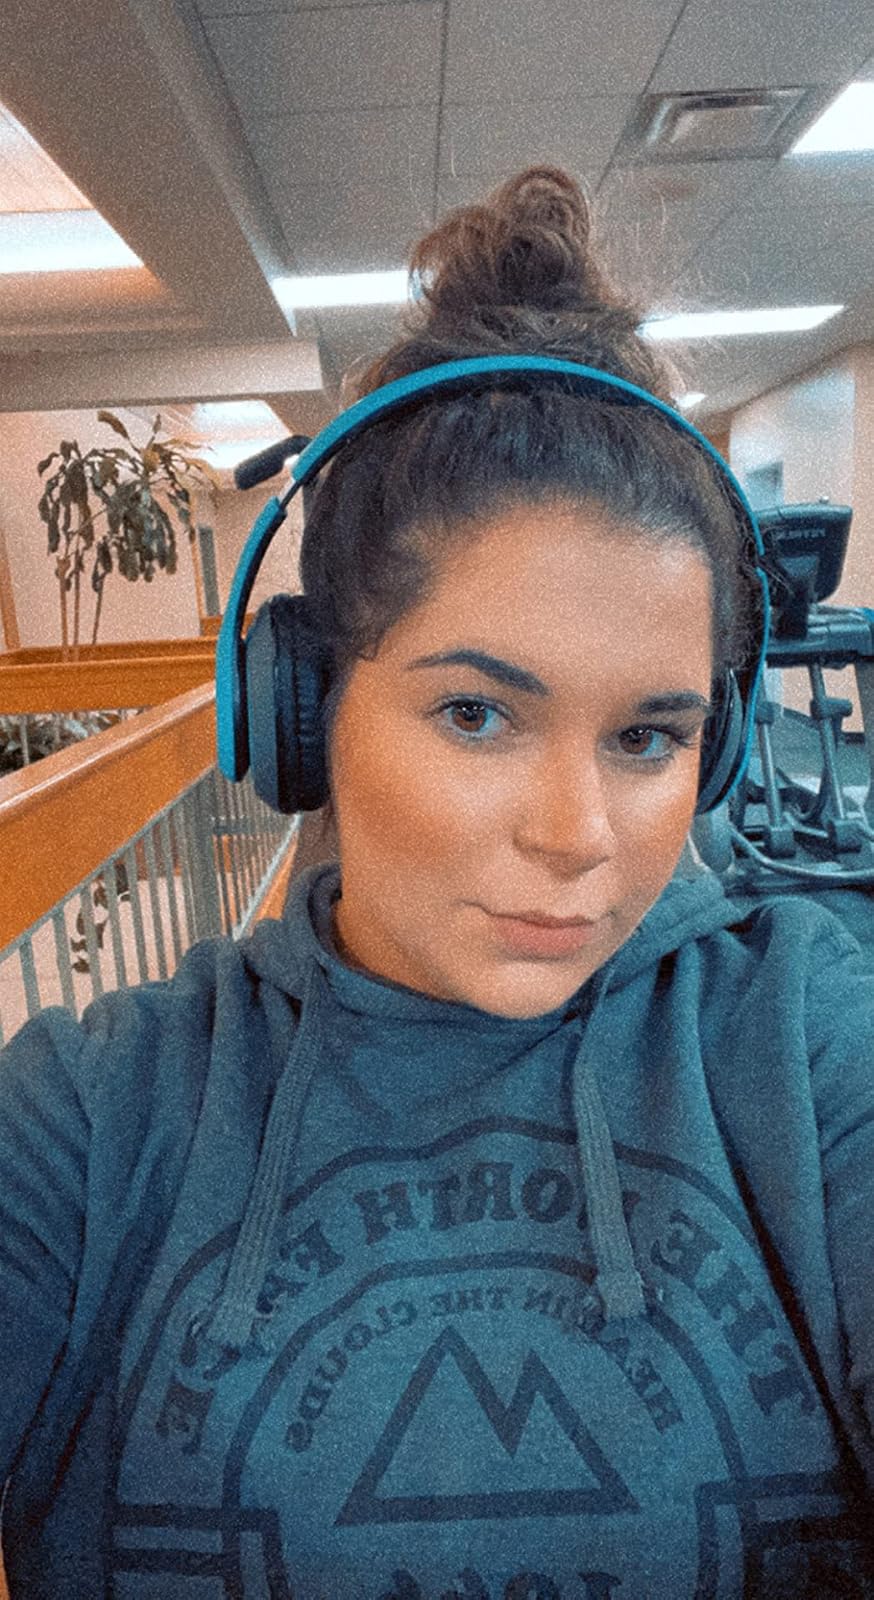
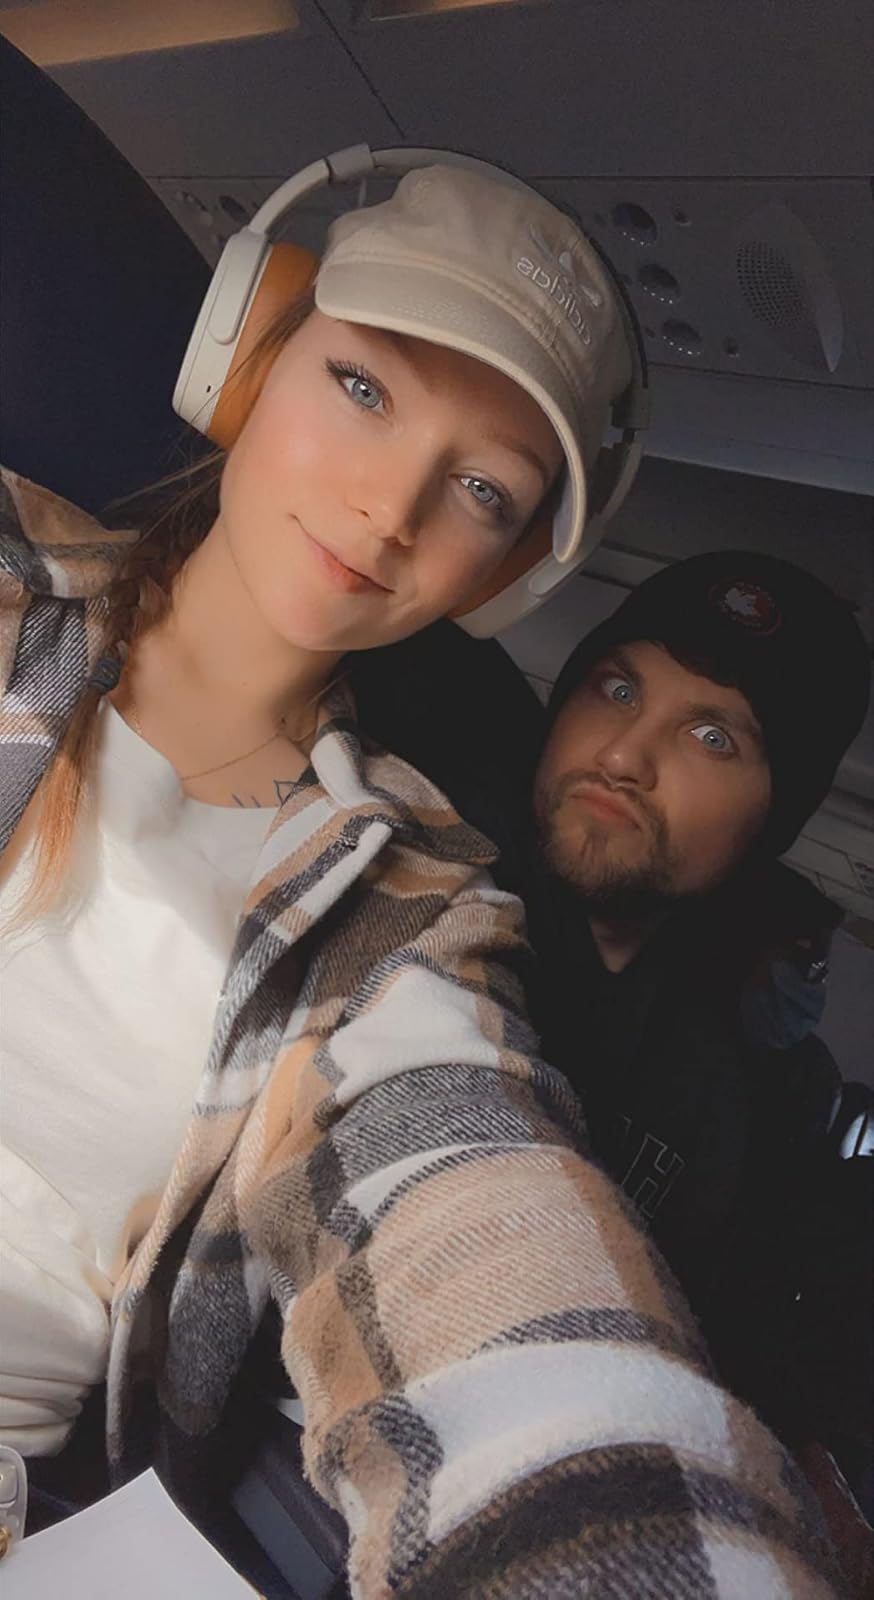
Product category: headphones
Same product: no